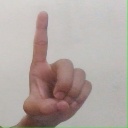
अक्षर: ड